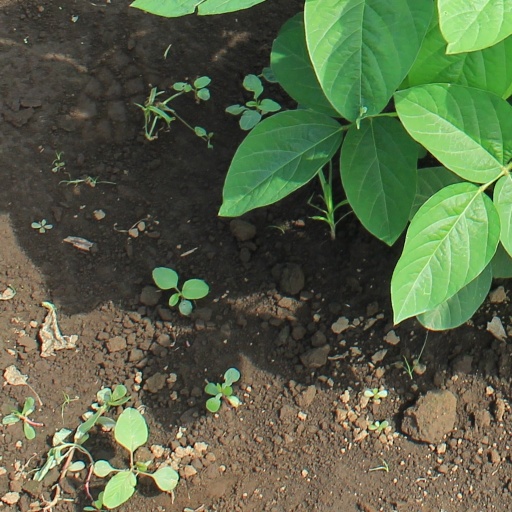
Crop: soybean